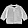
Label: Coat